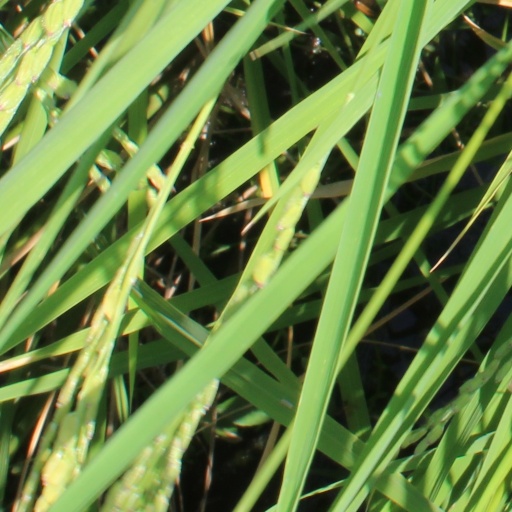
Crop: rice